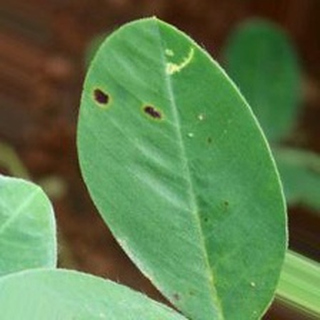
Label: groundnut_early_leaf_spot